HM Prison Wakefield

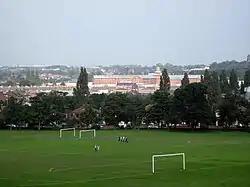

His Majesty's Prison Wakefield is a Category A men's prison in Wakefield, West Yorkshire, England, operated by His Majesty's Prison Service. The prison has been nicknamed the "Monster Mansion" along with HM Prison Frankland due to the large number of high-profile, high-risk sex offenders and murderers held there.